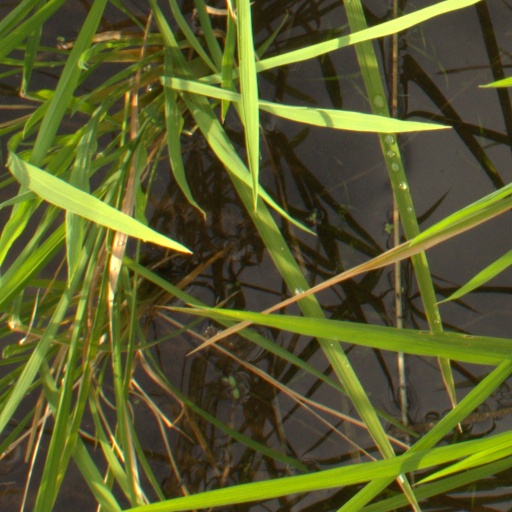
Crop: rice